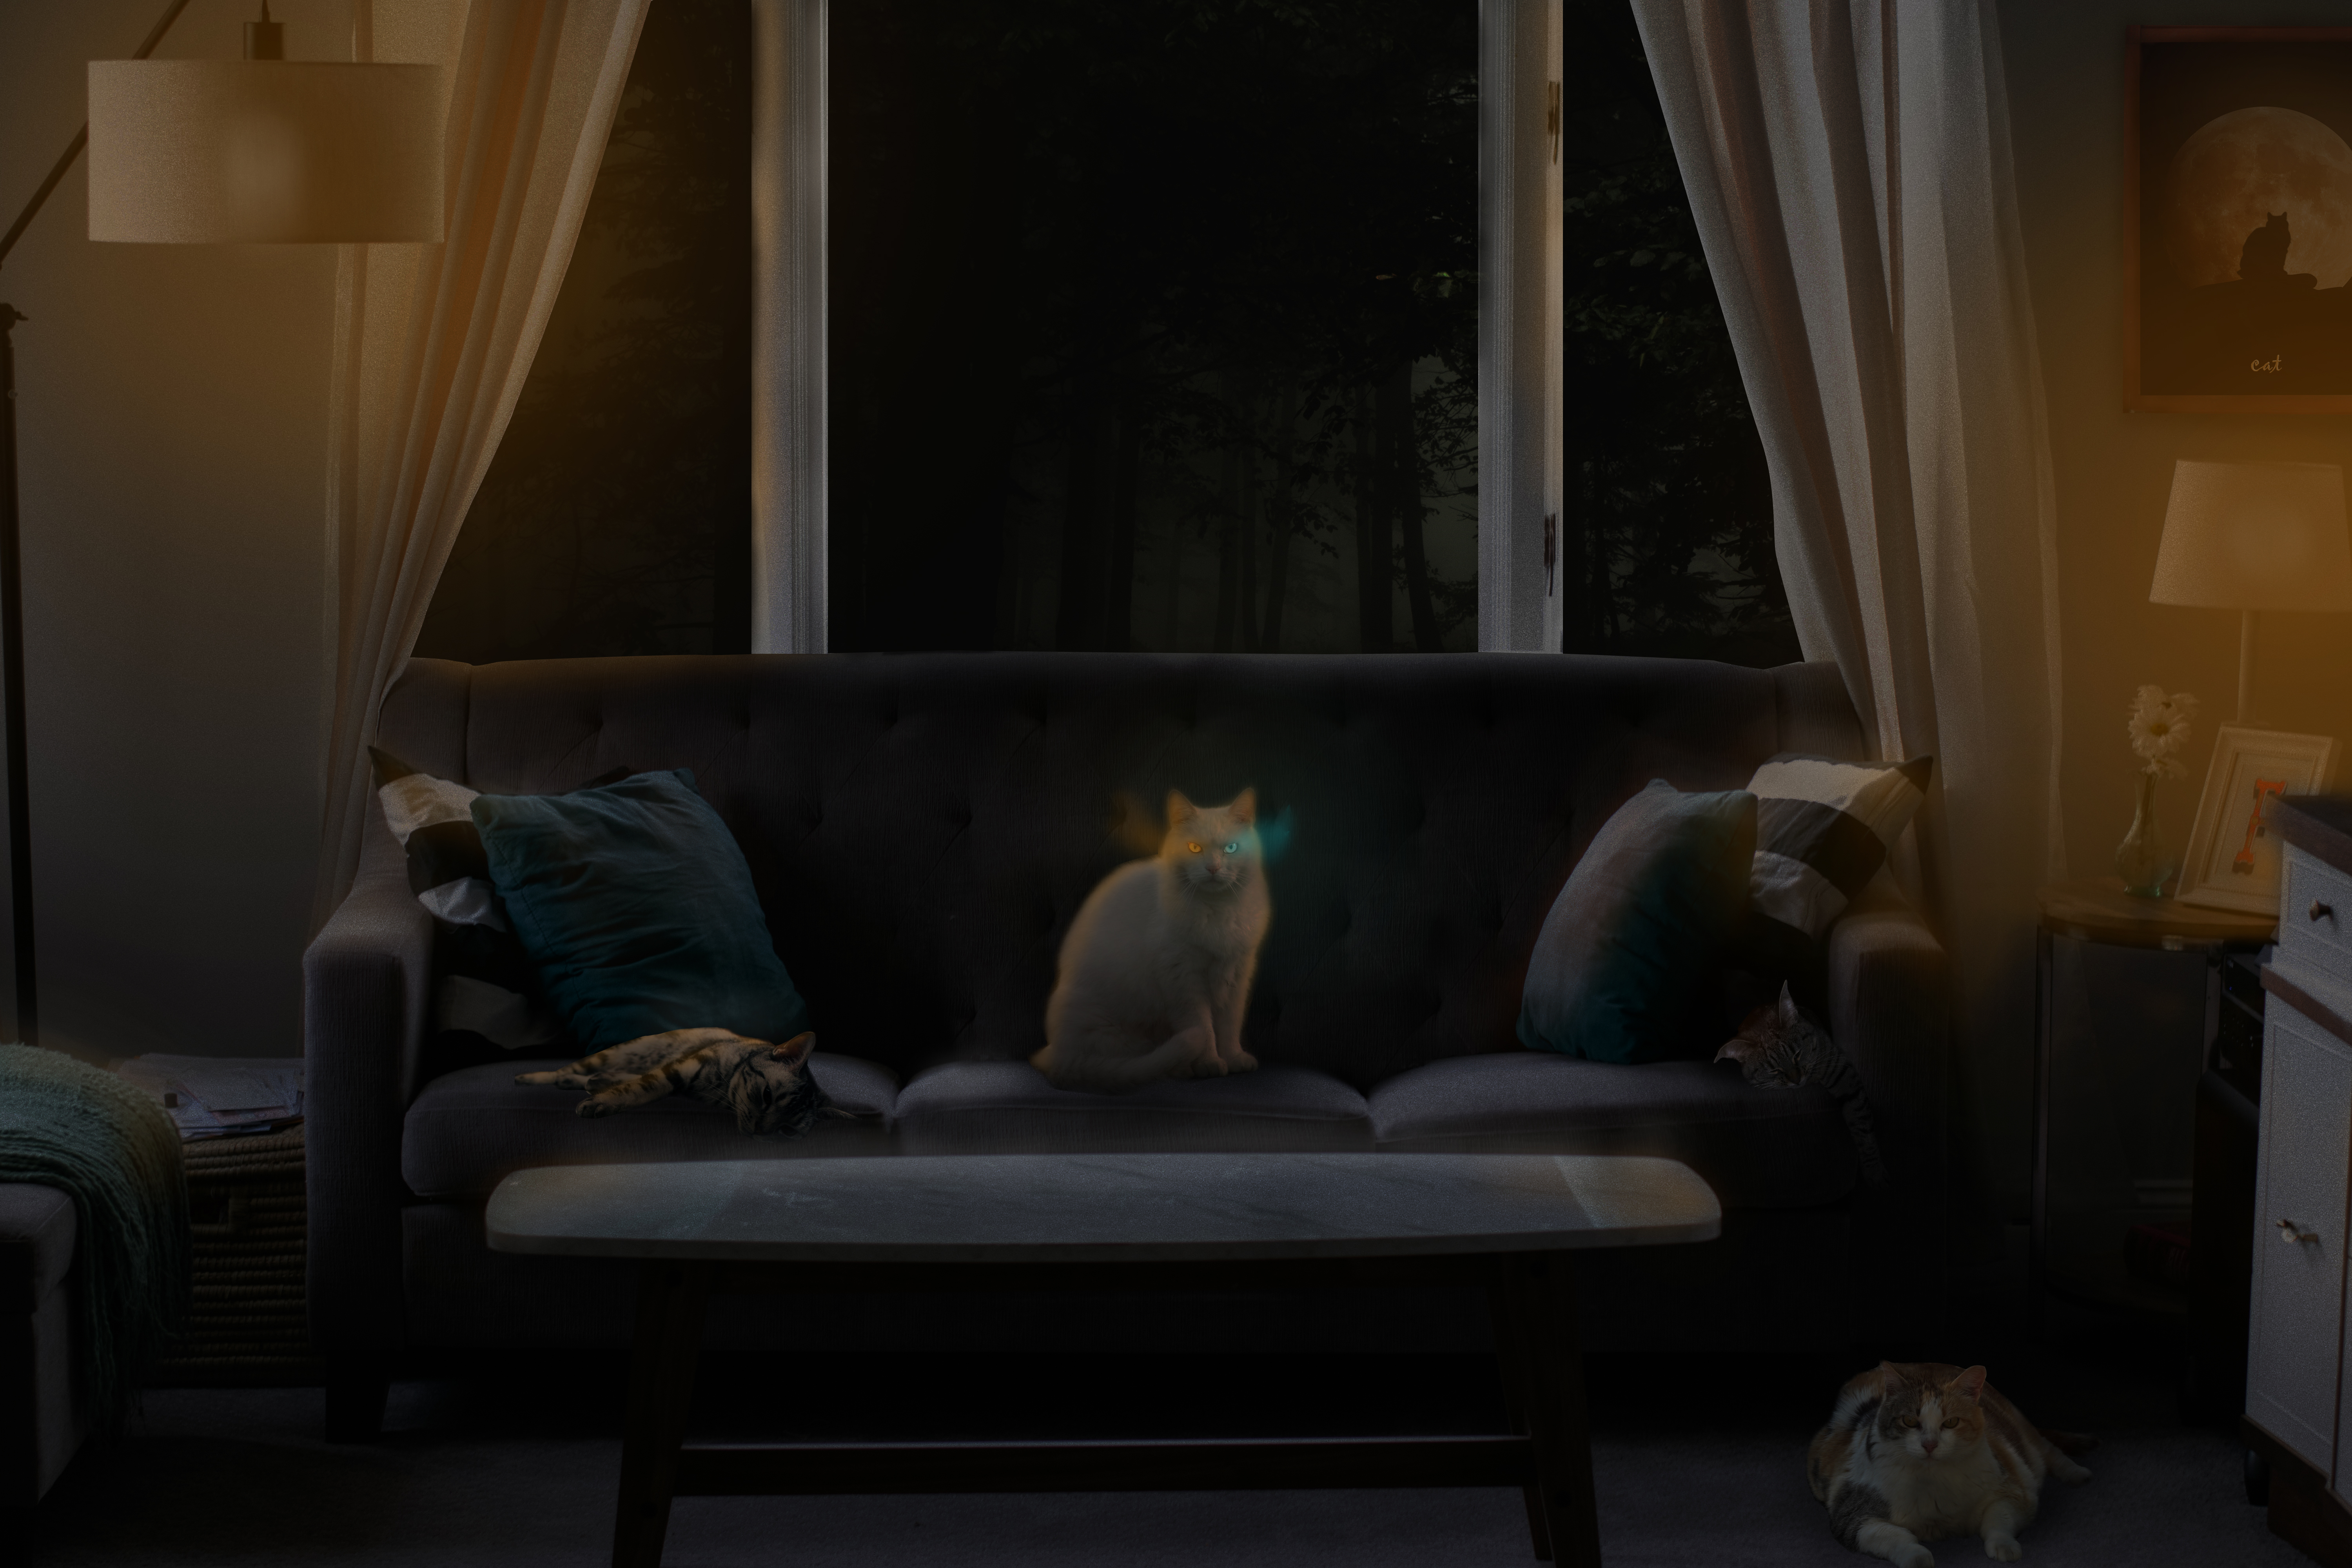
cat, furniture, couch, comfort, table, plant, window, cabinetry, building, interior design, textile, curtain, living room, wood, grey, carnivore, lamp, floor, pillow, hardwood, Tints and shades, studio couch, window treatment, house, drawer, felidae, darkness, shade, flooring, coffee table, linens, window covering, room, throw pillow, chair, tail, lampshade, chest, picture frame, home, bedroom, sitting, small to medium sized cats, light fixture, nightstand, ceiling, chest of drawers, still life photography, lighting accessory, whiskers, Slipcover, fur, still life